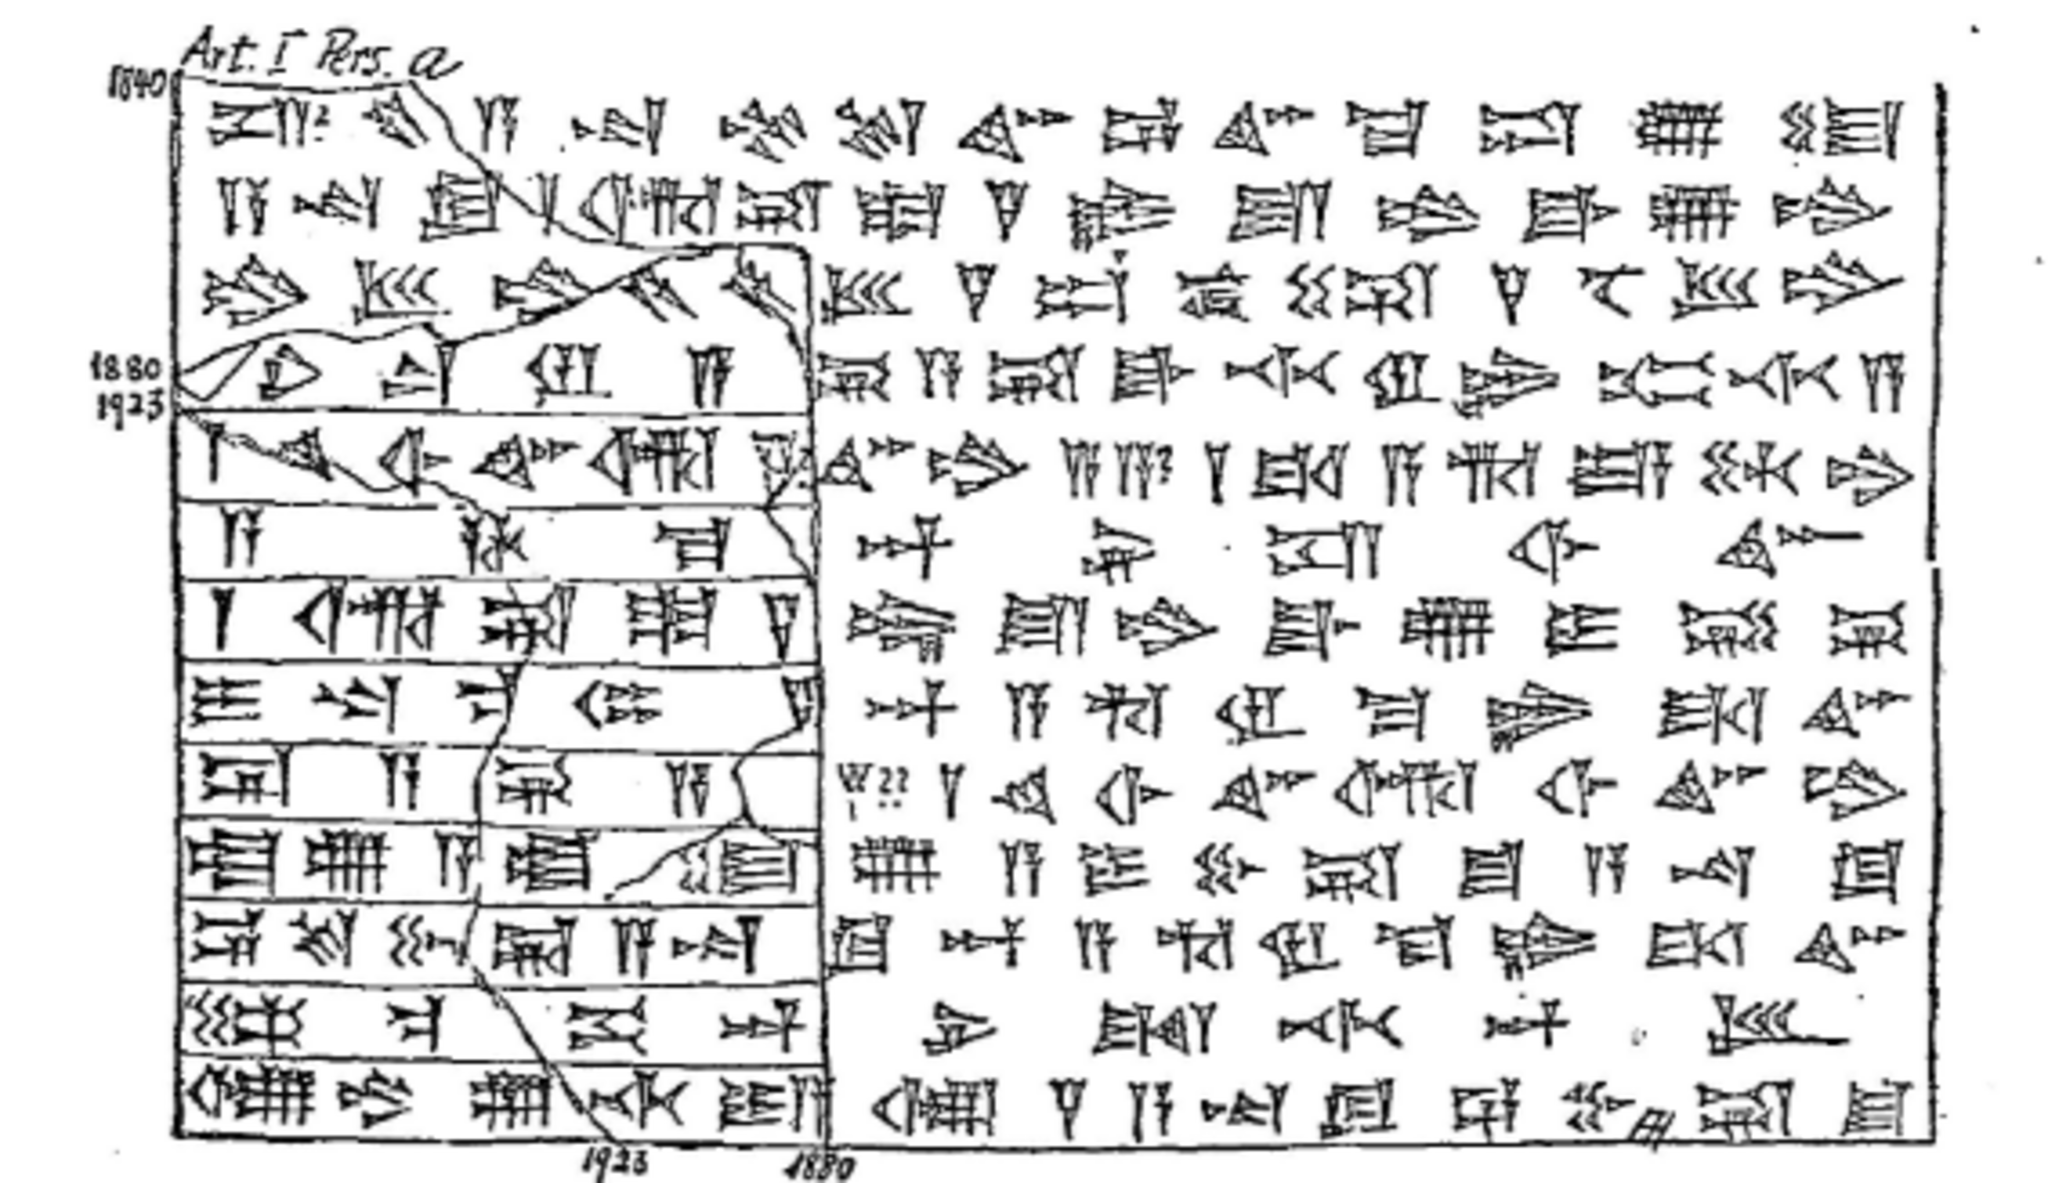
Title: A1Pa-Babylonisch-Herzfeld-1938
Description: Development of the destruction of babylonian version of A1Pa
Date: 1938-01-01
Categories: Artaxerxes I, Author died more than 70 years ago public domain images, CC-PD-Mark, Inscriptions in Persepolis, PD-old missing SDC copyright status